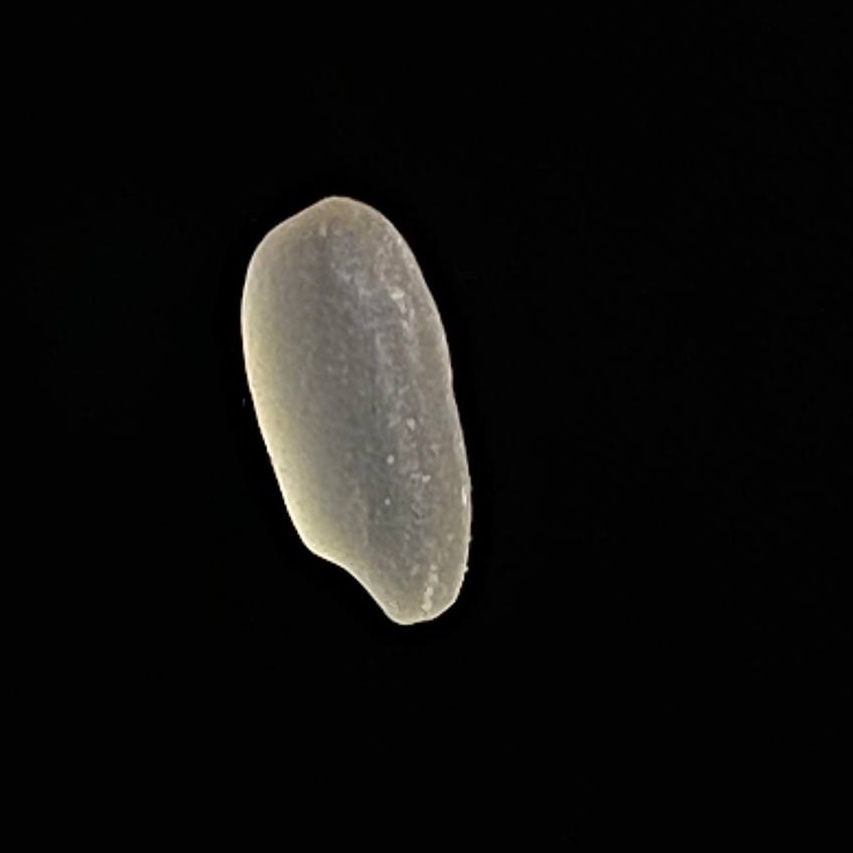
Rice variety: Gutisharna